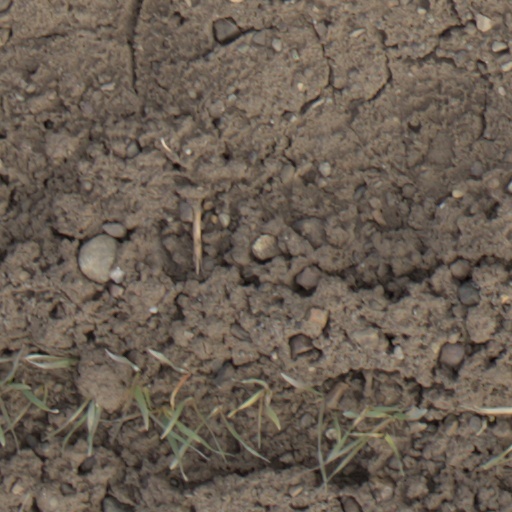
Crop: wheat